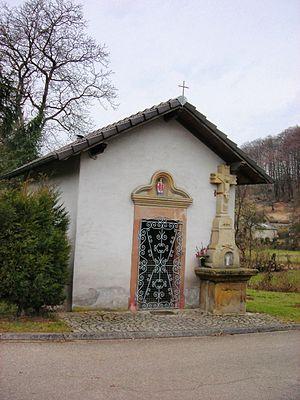
Chapelle St-Blaise à Berviller-en-Moselle (57 France)
Berviller-en-Moselle est une commune française située dans le département de la Moselle et le bassin de vie de la Moselle-est, en région Grand Est.